Shades of purple

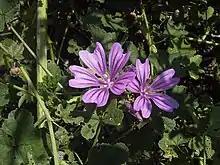
Mallow wildflower

Mauve (rhymes with "grove"; from the French form of "Malva" "mallow") is a pale purple. Mauve is named after the mallow flower. Another name for the color is mallow with the first recorded use of "mallow" as a color name in English in 1611.